Terang railway station

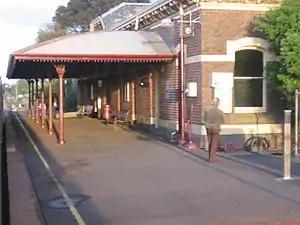
Eastbound view of the station building, September 2008

Terang railway station is a regional railway station on the Warrnambool line, part of the Victorian railway network. It serves the town of Terang, in Victoria, Australia. Terang station is a ground level unstaffed station, featuring one side platform. It opened on 23 April 1887.